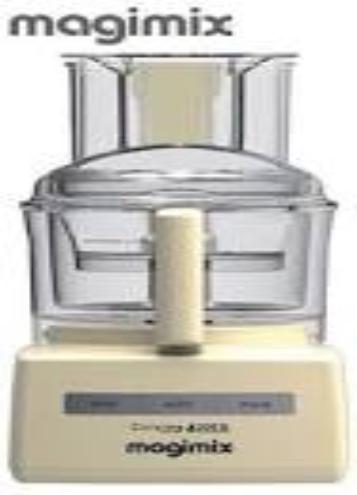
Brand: magimix
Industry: Necessities